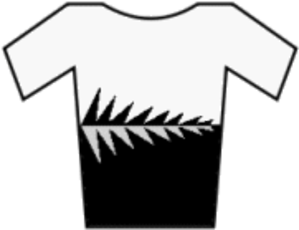
Les championnats de Nouvelle-Zélande de cyclisme sur route sont organisés tous les ans.
Simon van Velthooven, né le 8 décembre 1988 à Palmerston North, est un coureur cycliste néo-zélandais. Il compte une médaille de bronze olympique sur le keirin en 2012 et trois médailles mondiales sur le kilomètre entre 2012 et 2014.
Les championnats de Nouvelle-Zélande de vélo tout terrain sont des compétitions ouvertes aux coureurs de nationalité néo-zélandaise.
Graeme Miller, né le 20 novembre 1960 à Auckland, est un coureur cycliste néo-zélandais, professionnel de 1993 à 2002.
Les championnats de Nouvelle-Zélande de cyclo-cross sont des compétitions de cyclo-cross organisées annuellement afin de décerner les titres de champion de Nouvelle-Zélande de cyclo-cross, chez les hommes et les femmes.